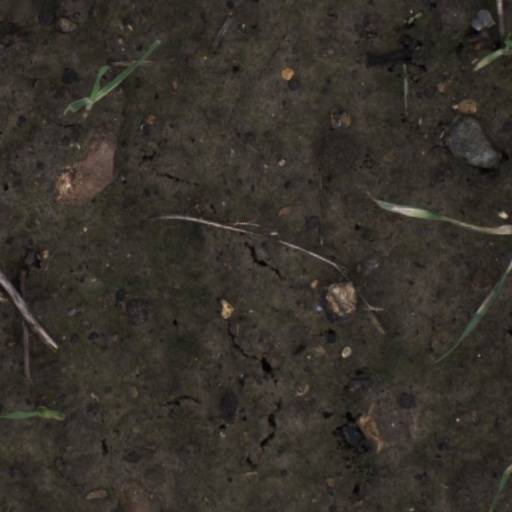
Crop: wheat